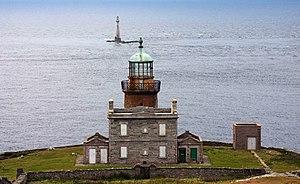
Le Calf of Man Low Light est un ancien phare maritime situé dans l'ouest de l'île de Calf of Man, au sud-ouest de l'île de Man en mer d'Irlande.